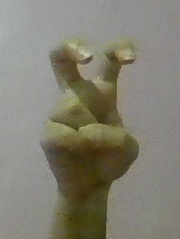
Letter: toot